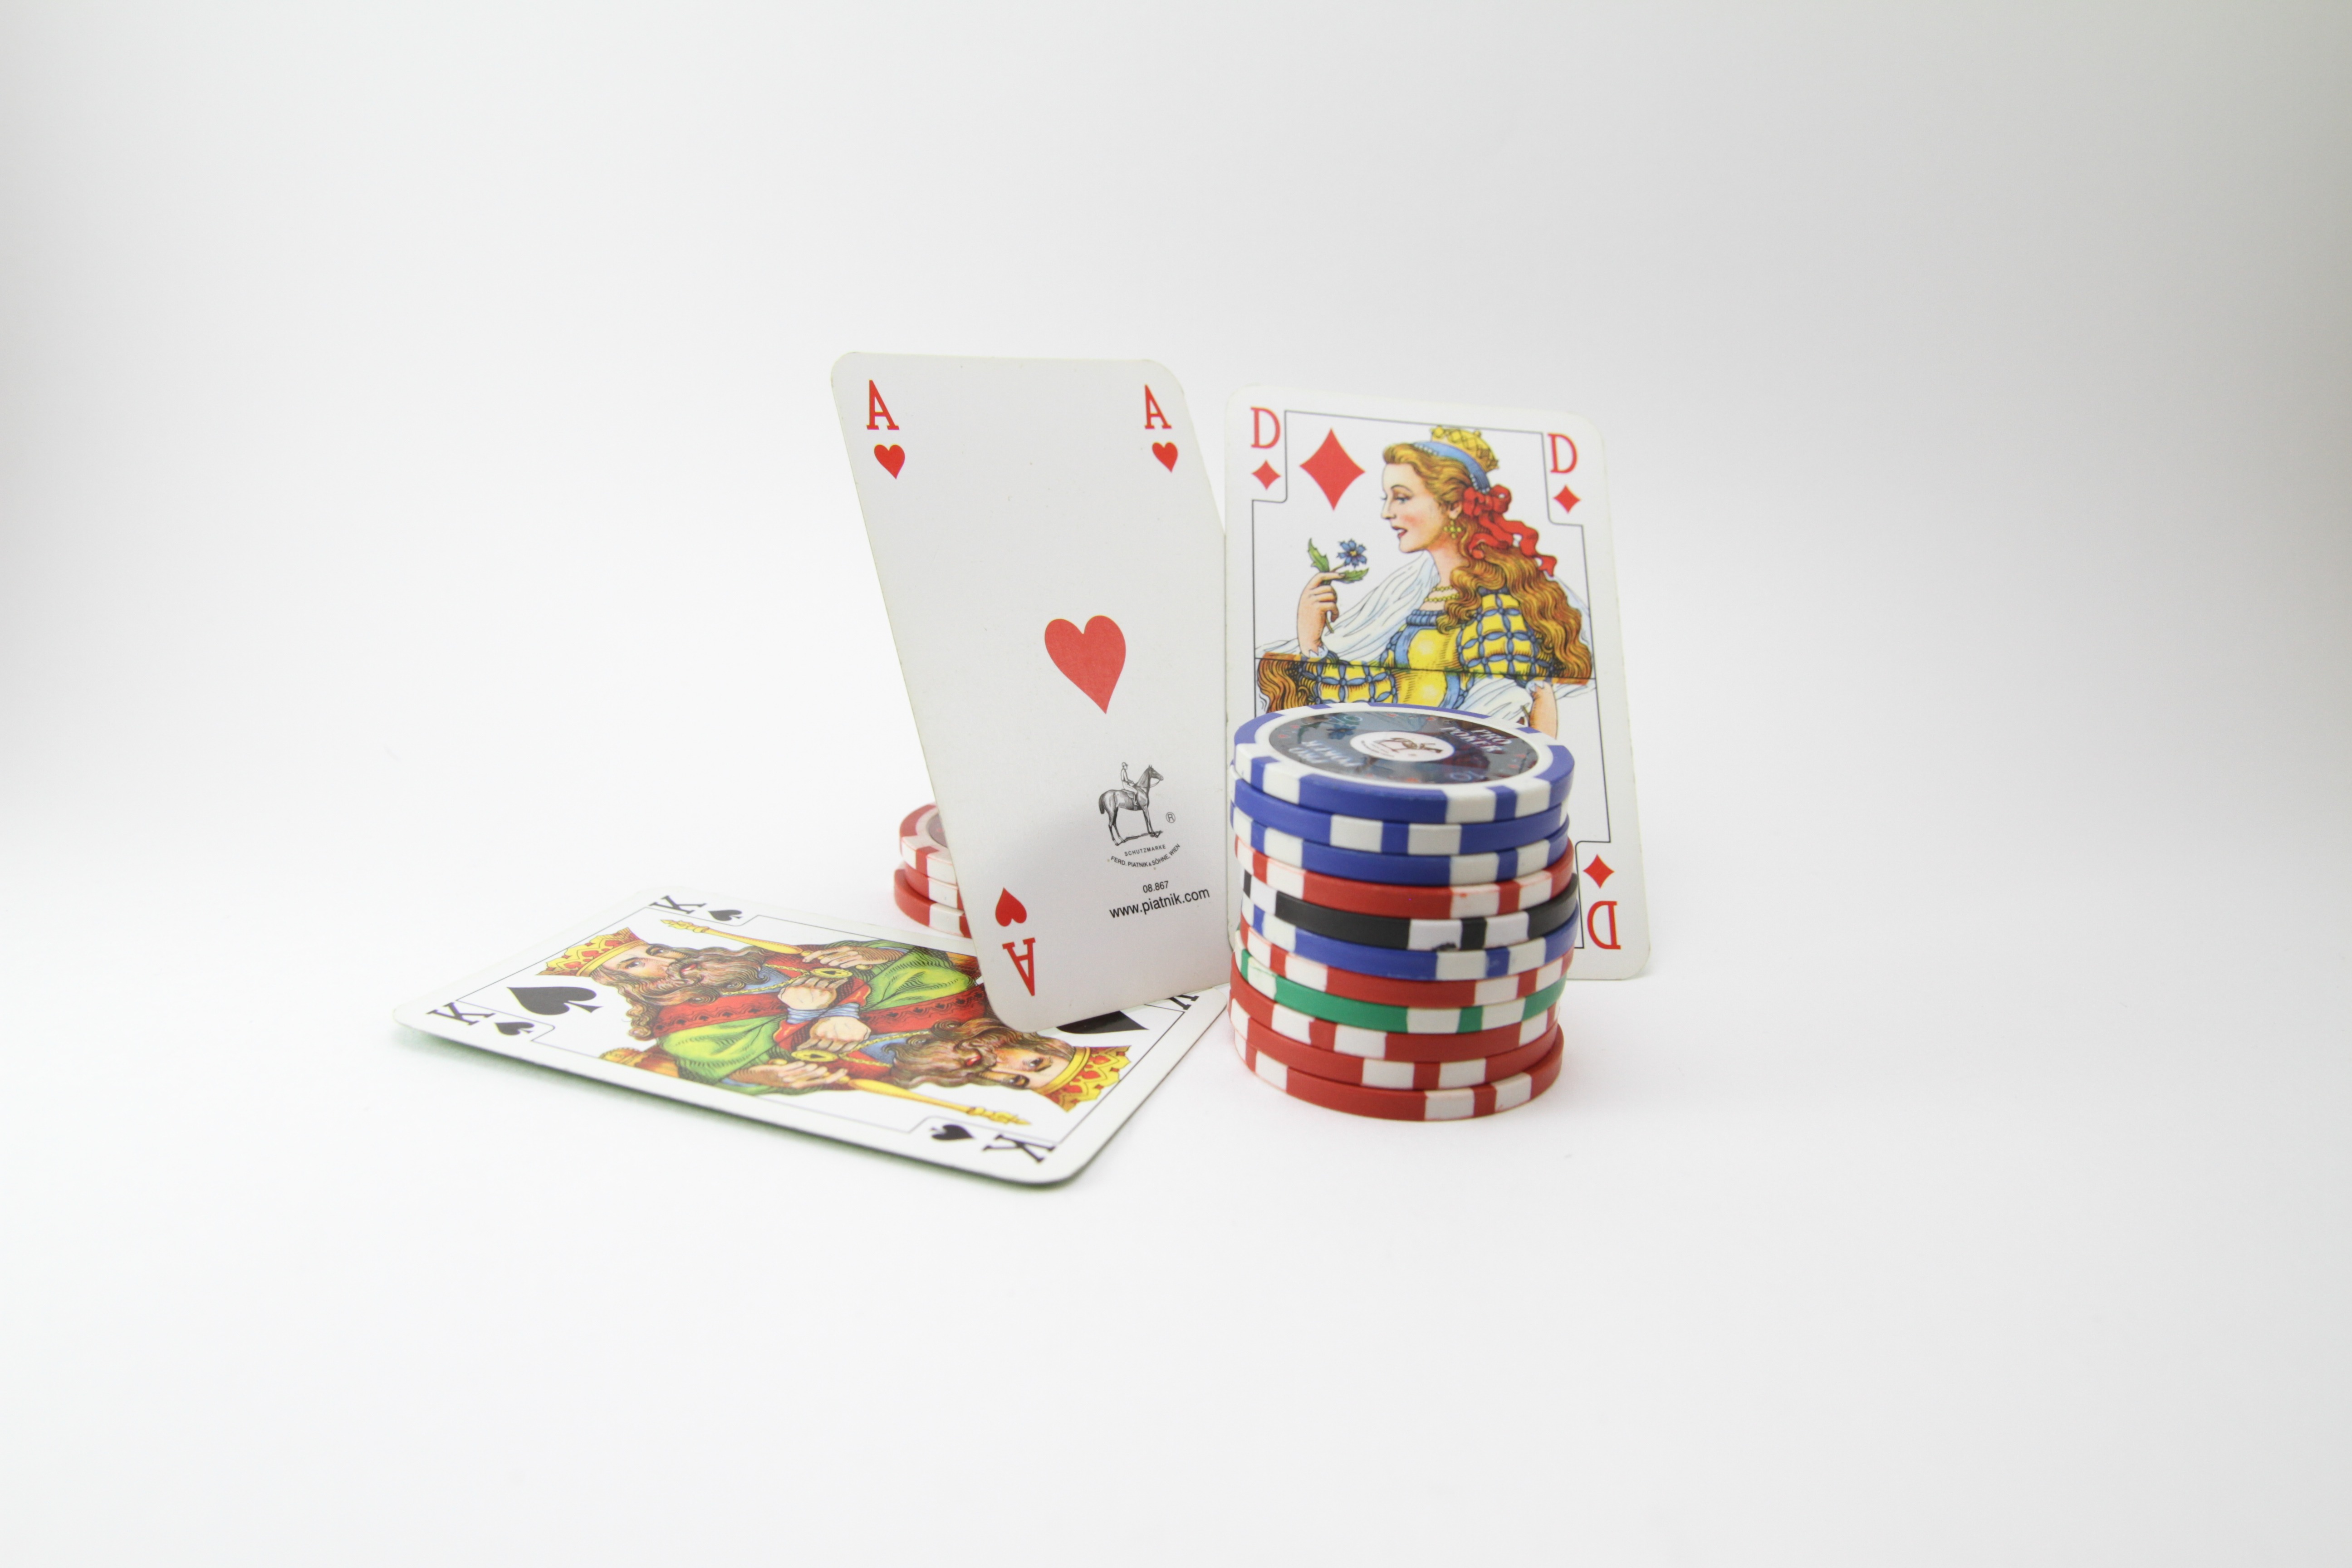
isolated, playing, brand, product, cards, art, illustration, design, casino, gambling, games, gaming, chips, poker, betting